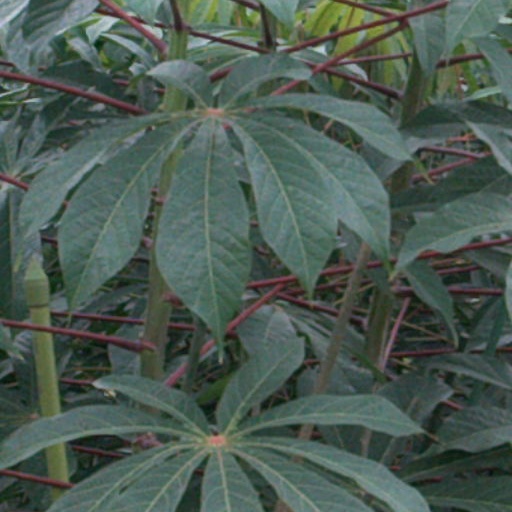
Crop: cassava